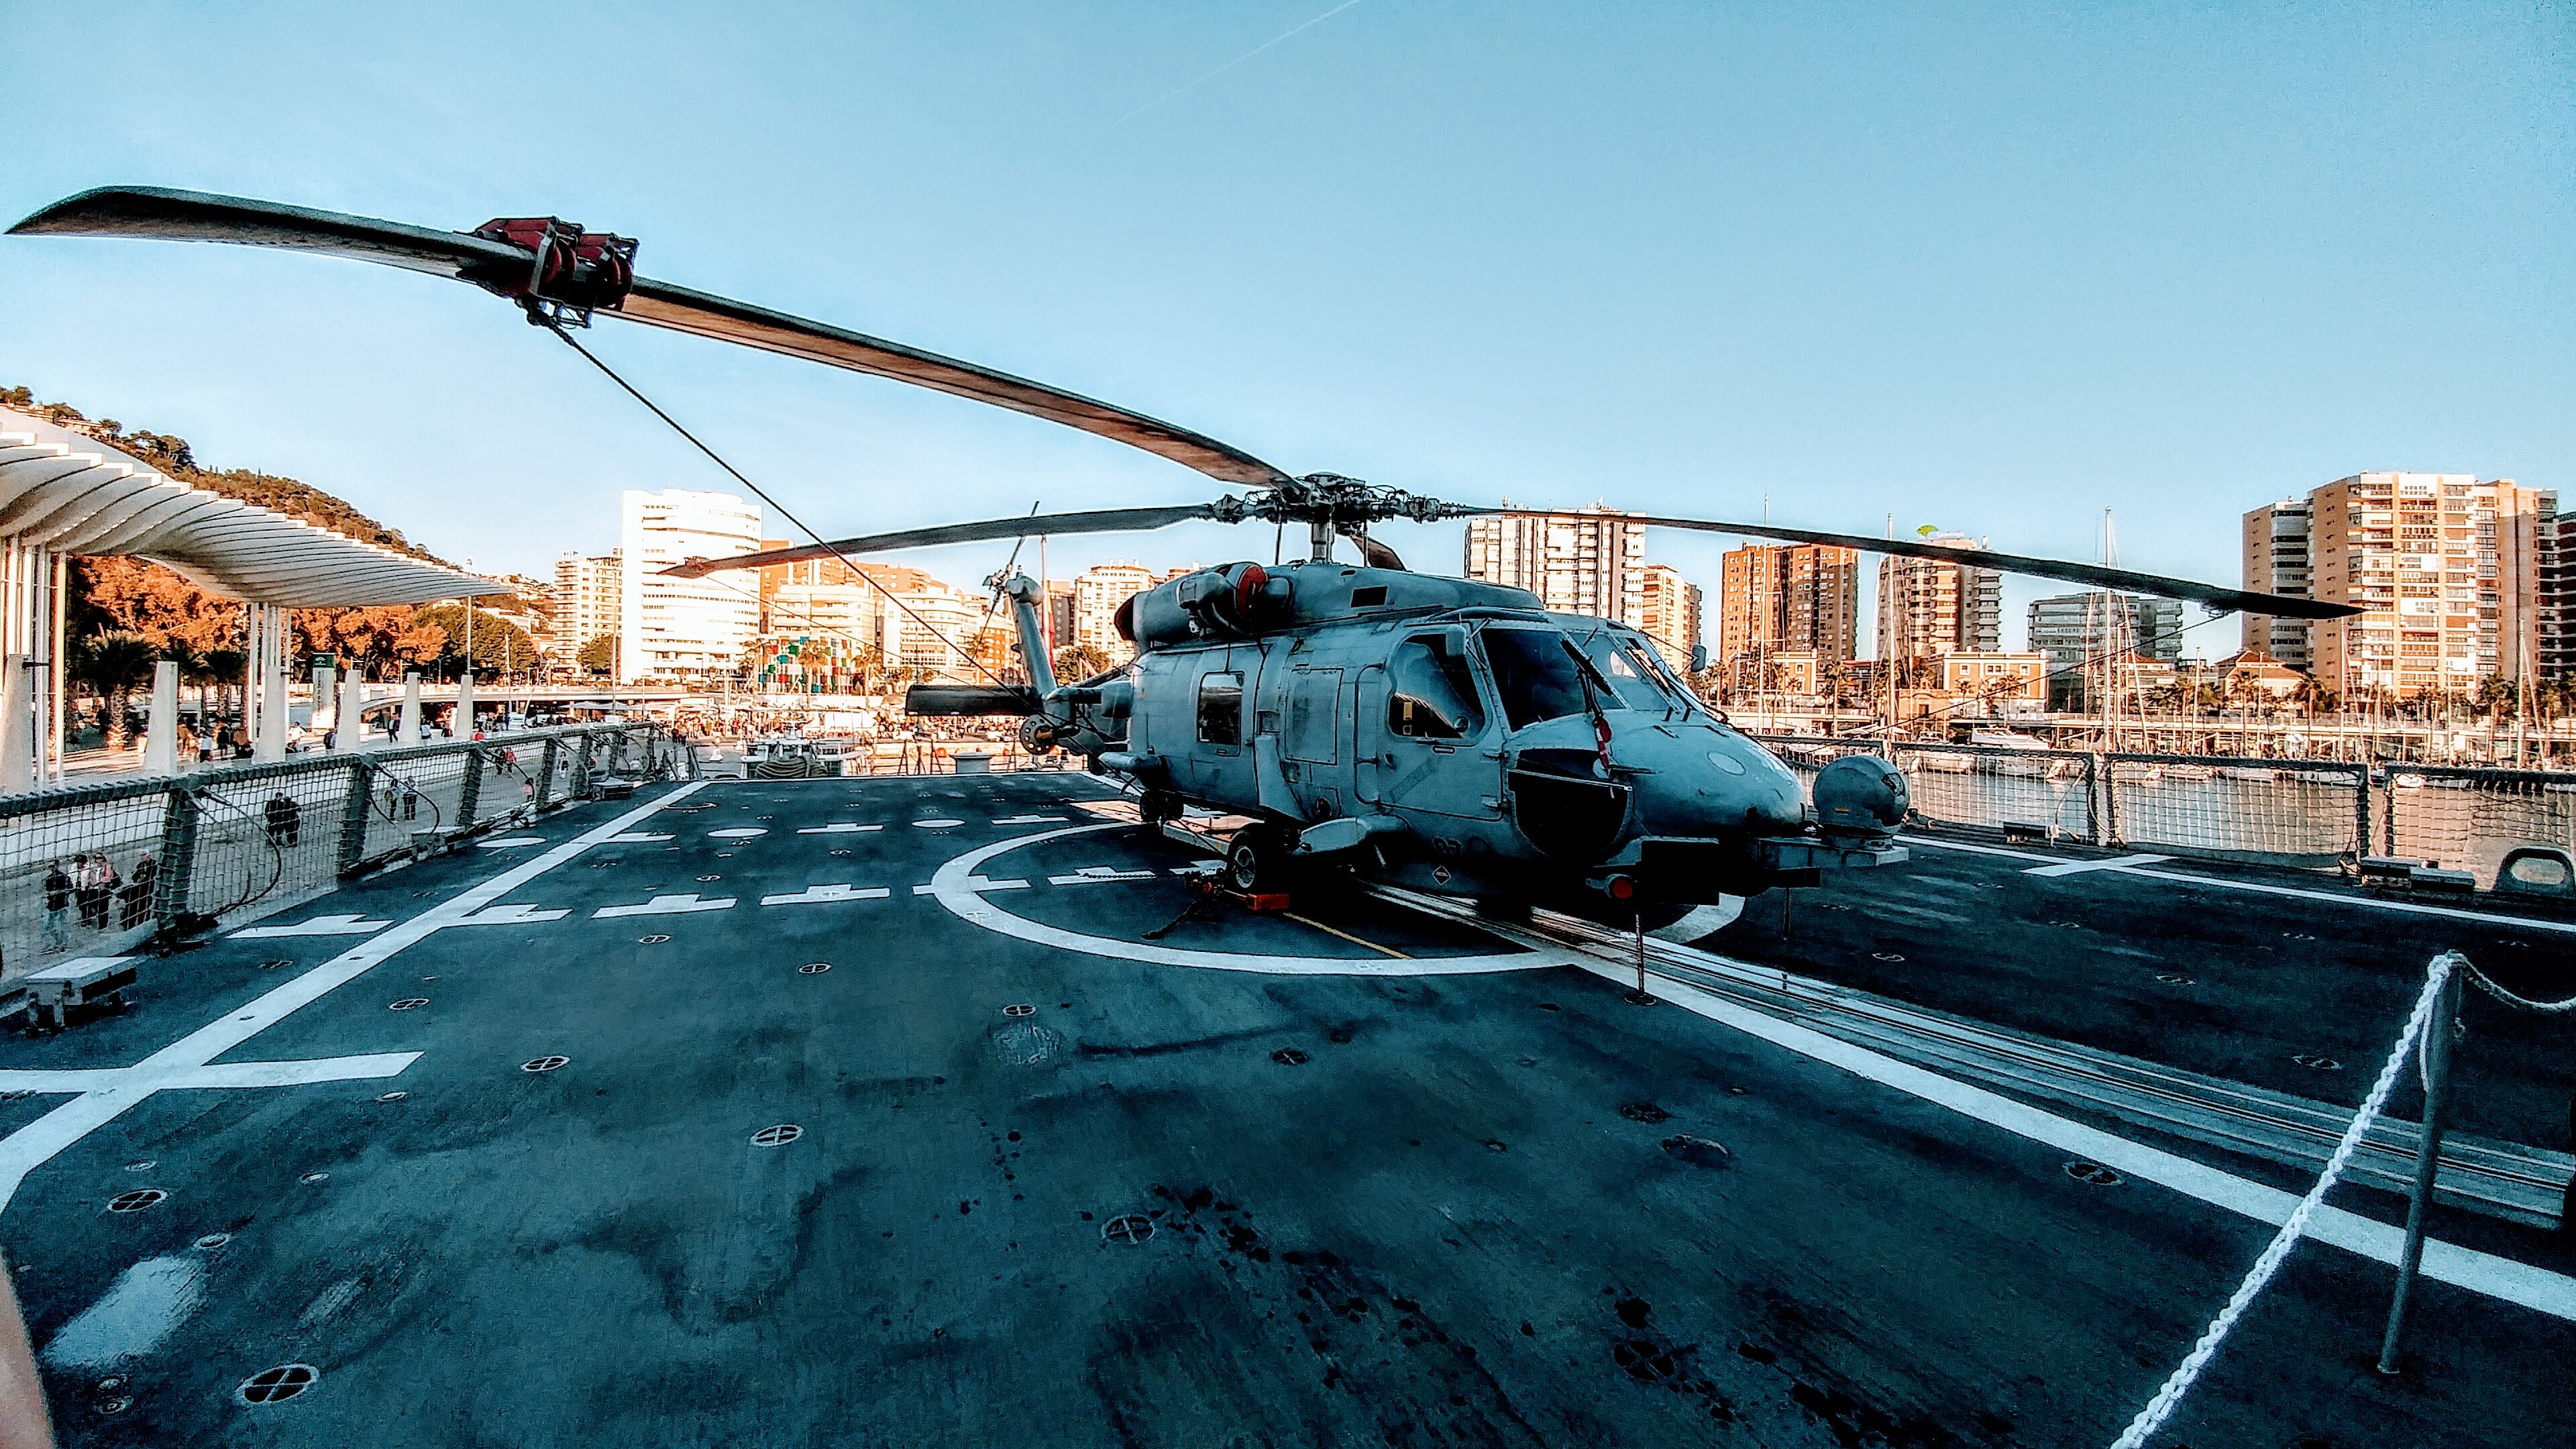
train, military, transport, vehicle, amusement park, industry, helicopter, public transport, atmosphere of earth, sh 60b seahawk